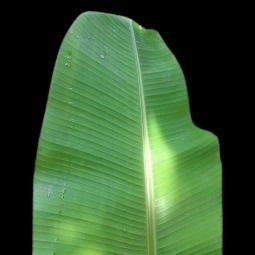
Label: Zinc